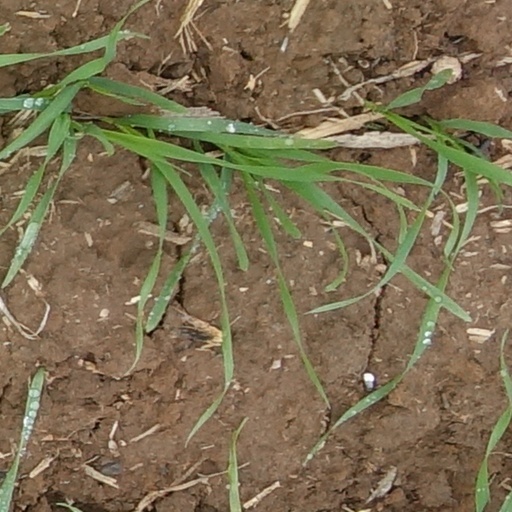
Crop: wheat